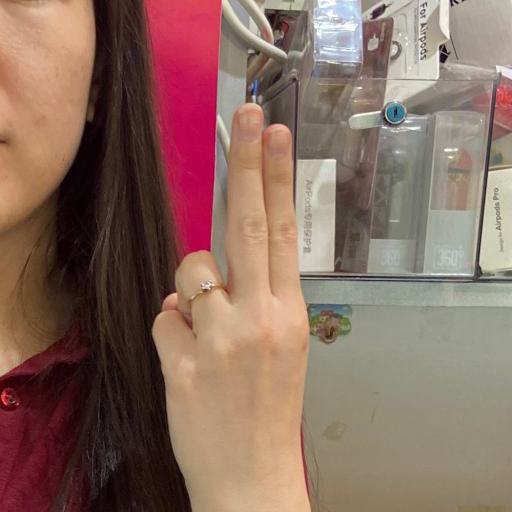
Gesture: two_up_inverted